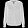
Label: Shirt